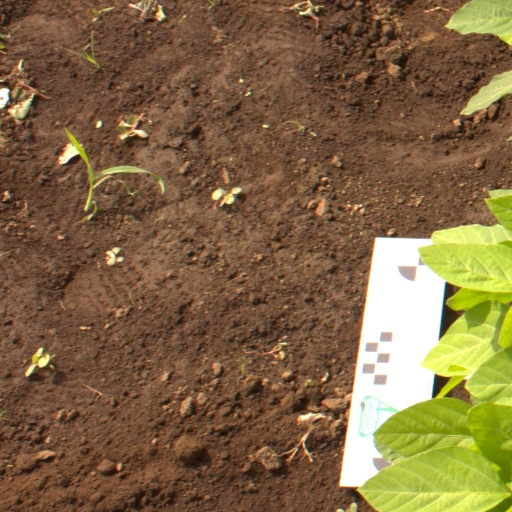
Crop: soybean